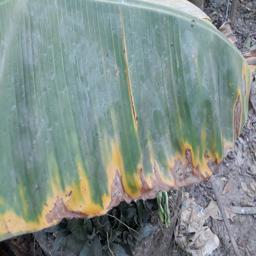
Label: POTASSIUM DEFICIENCY